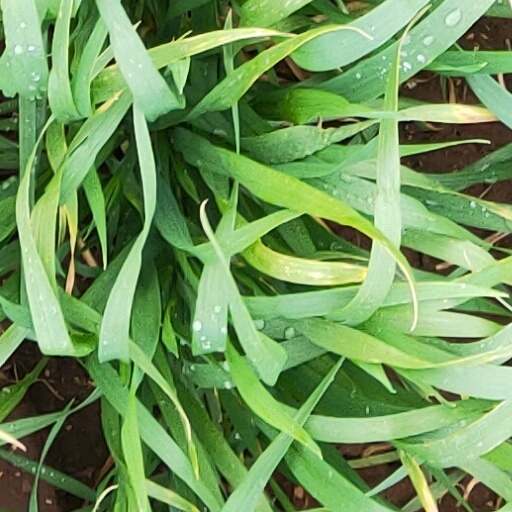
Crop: wheat